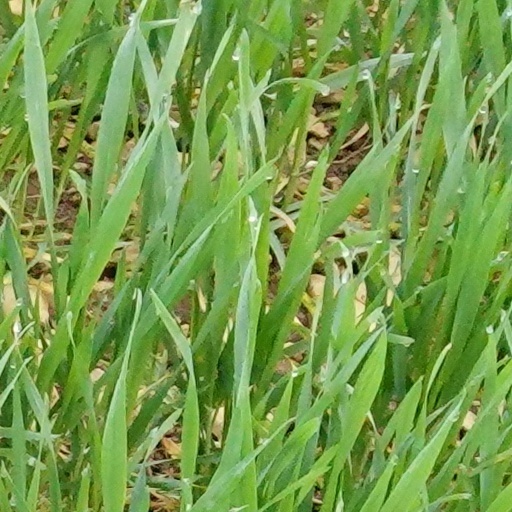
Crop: wheat